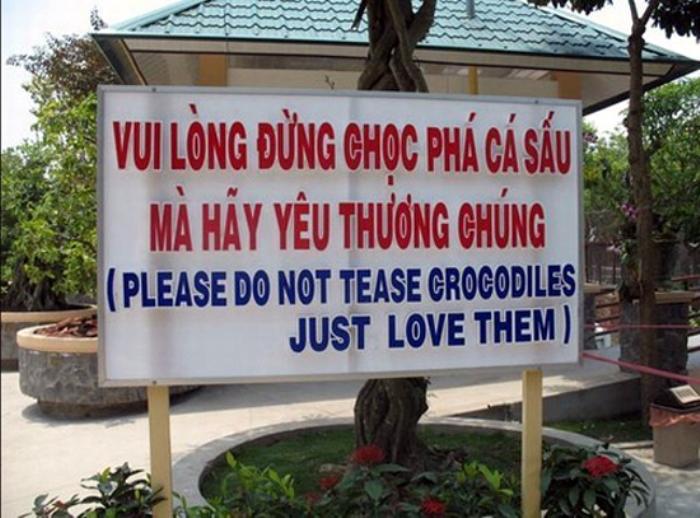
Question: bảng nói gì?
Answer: bảng nói: vui lòng đừng chọc phá cá sấu mà hãy yêu thương chúng